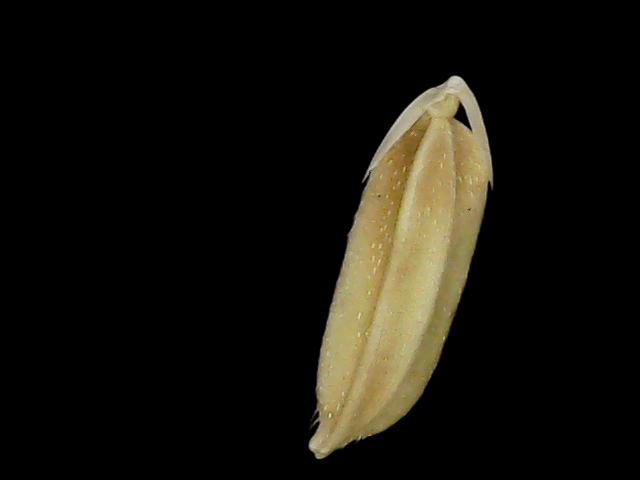
Rice variety: Br23